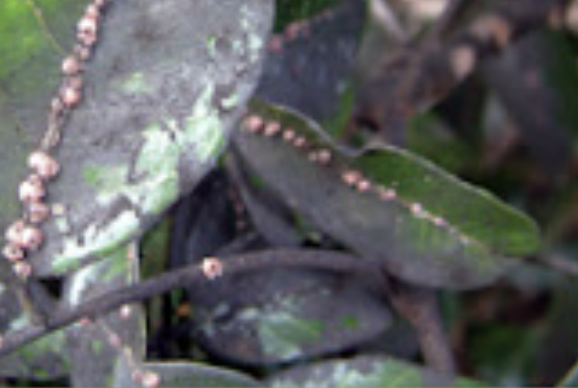
Label: sooty_mold